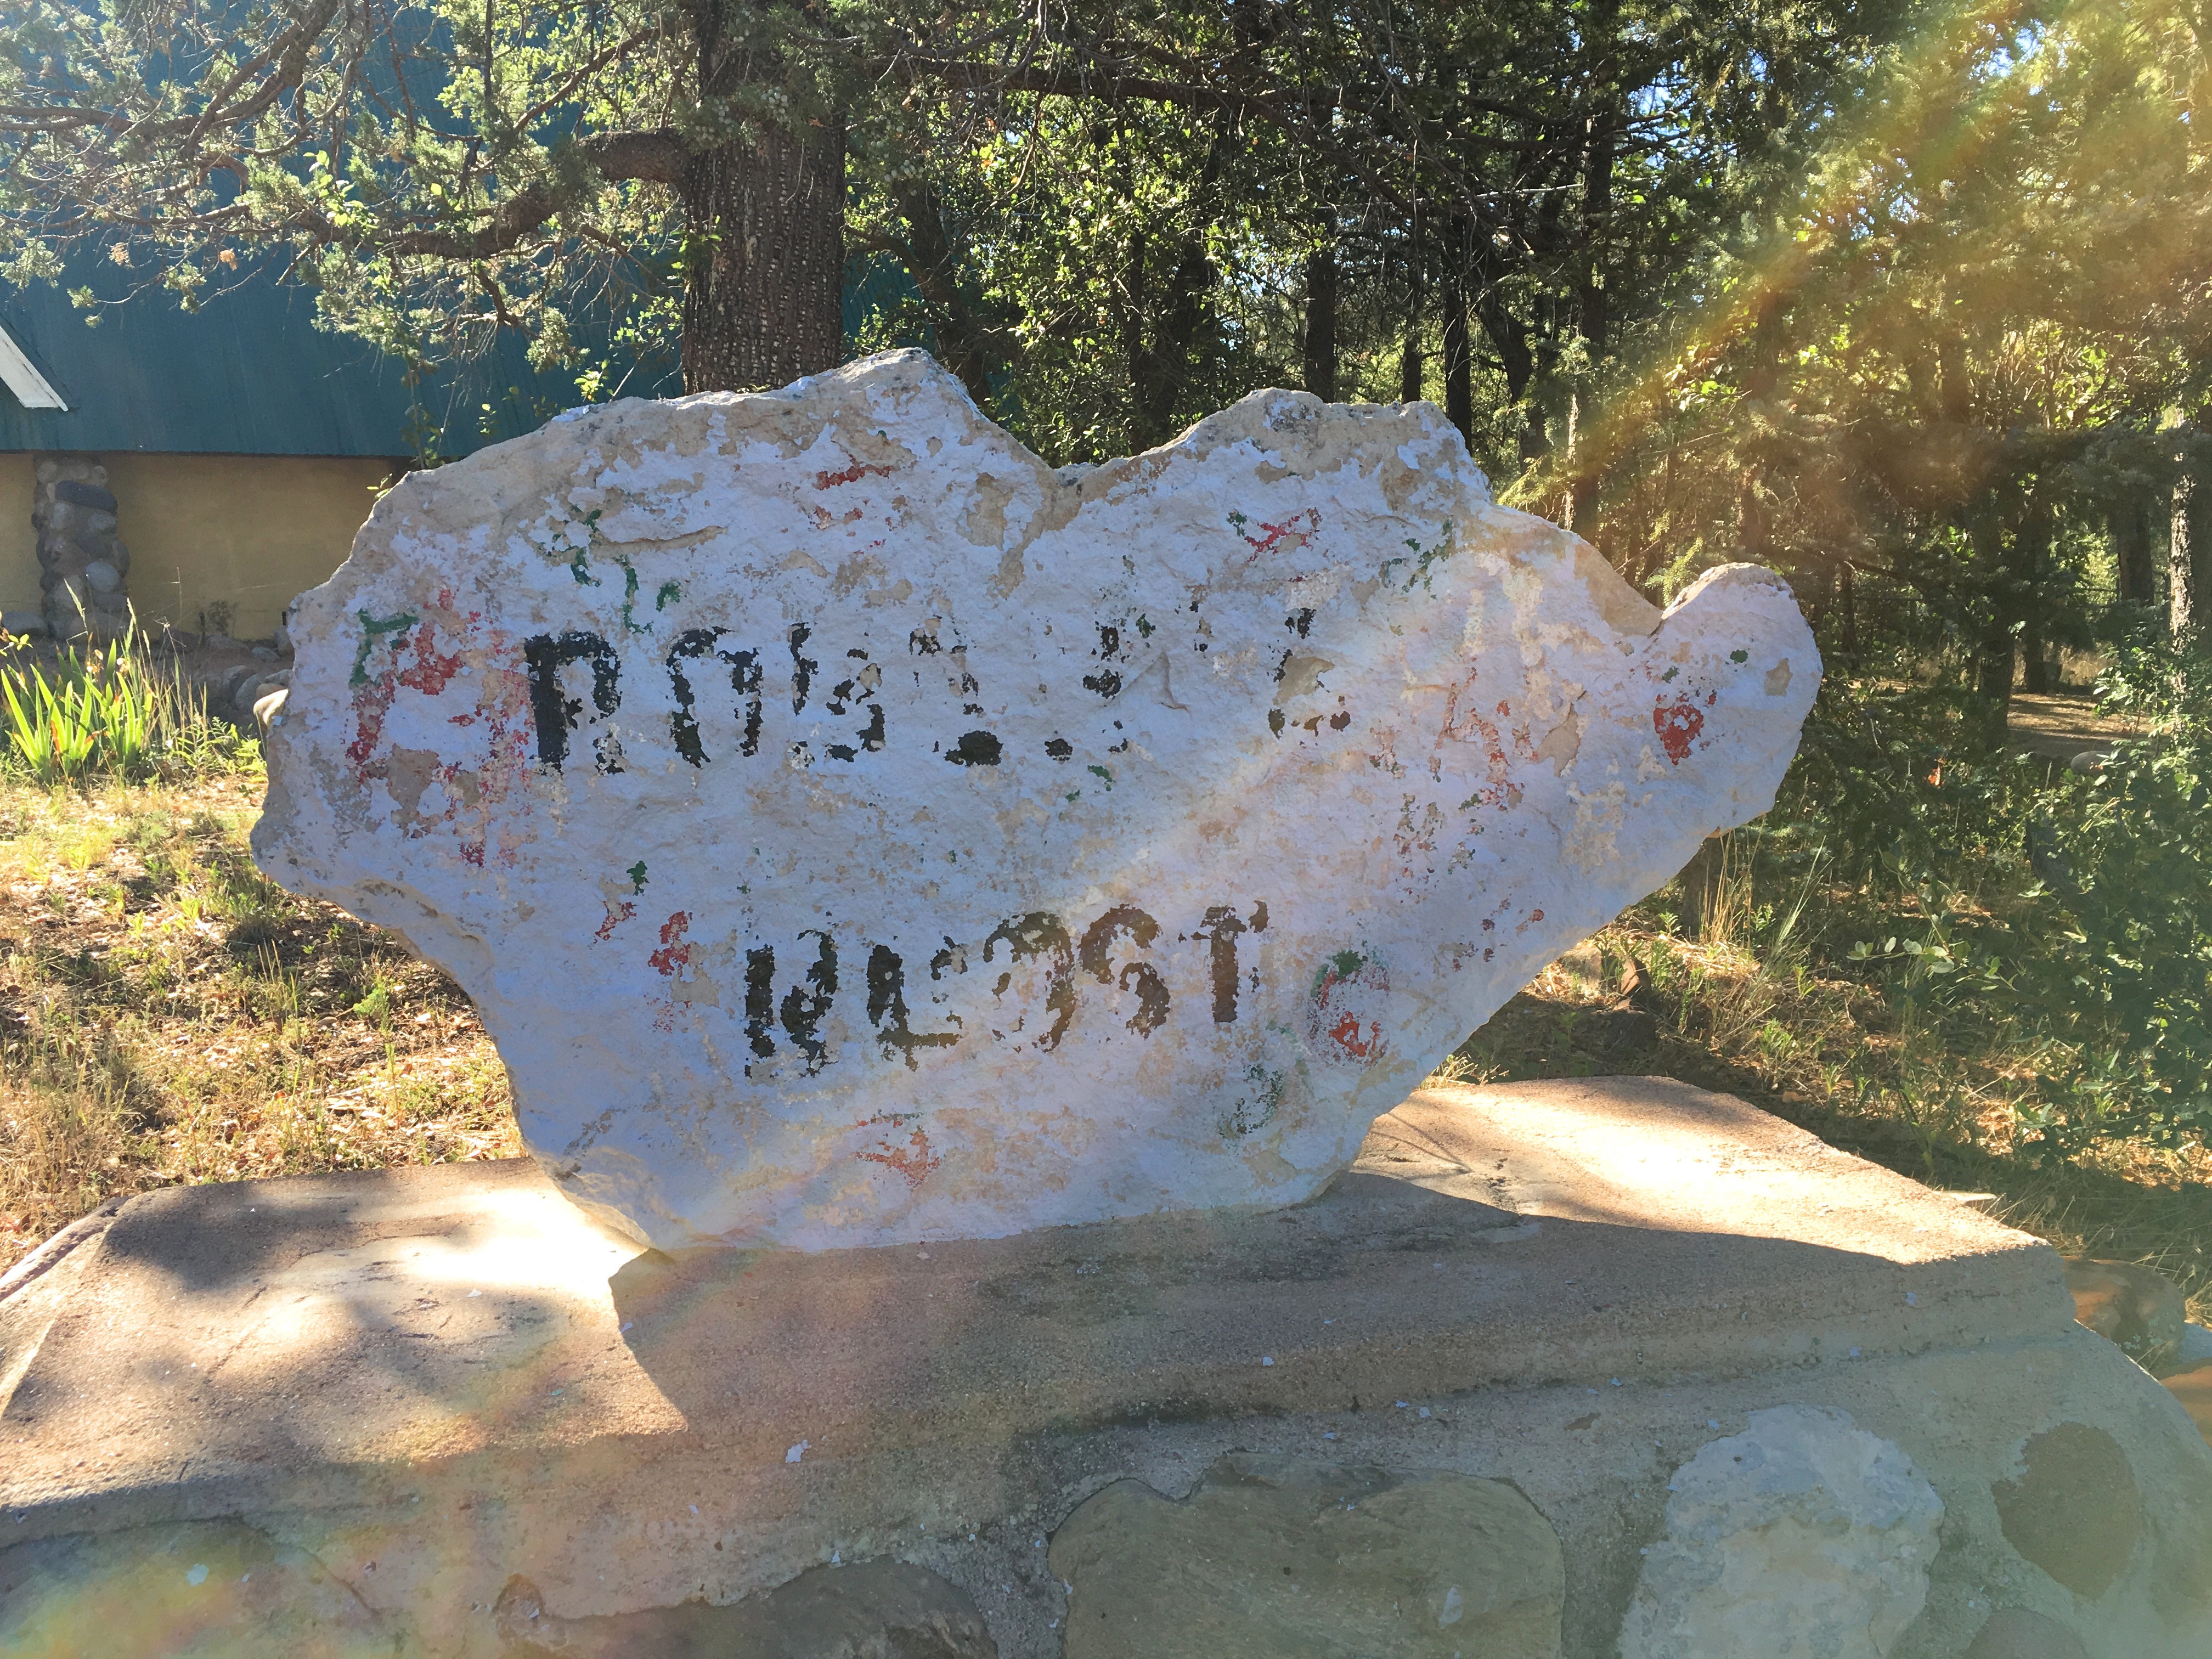
rock, material, sculpture, art, boulder